Vincent Chang (academic)

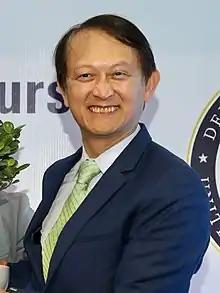
Chang in 2022

Chang Hua-Cheng, also known by his English name Vincent Chang, is a Taiwanese electrical engineer, computer scientist, and economist who was the vice-chancellor of BRAC University from 2019 to 2023.